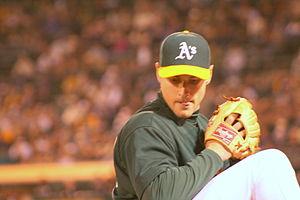
Jay William Marshall, né le 25 février 1983 à Saint-Louis aux États-Unis, est un lanceur gaucher de baseball évoluant en Ligue majeure de baseball en 2007 et 2009 avec les Athletics d'Oakland. Il est actuellement blessé et agent libre.